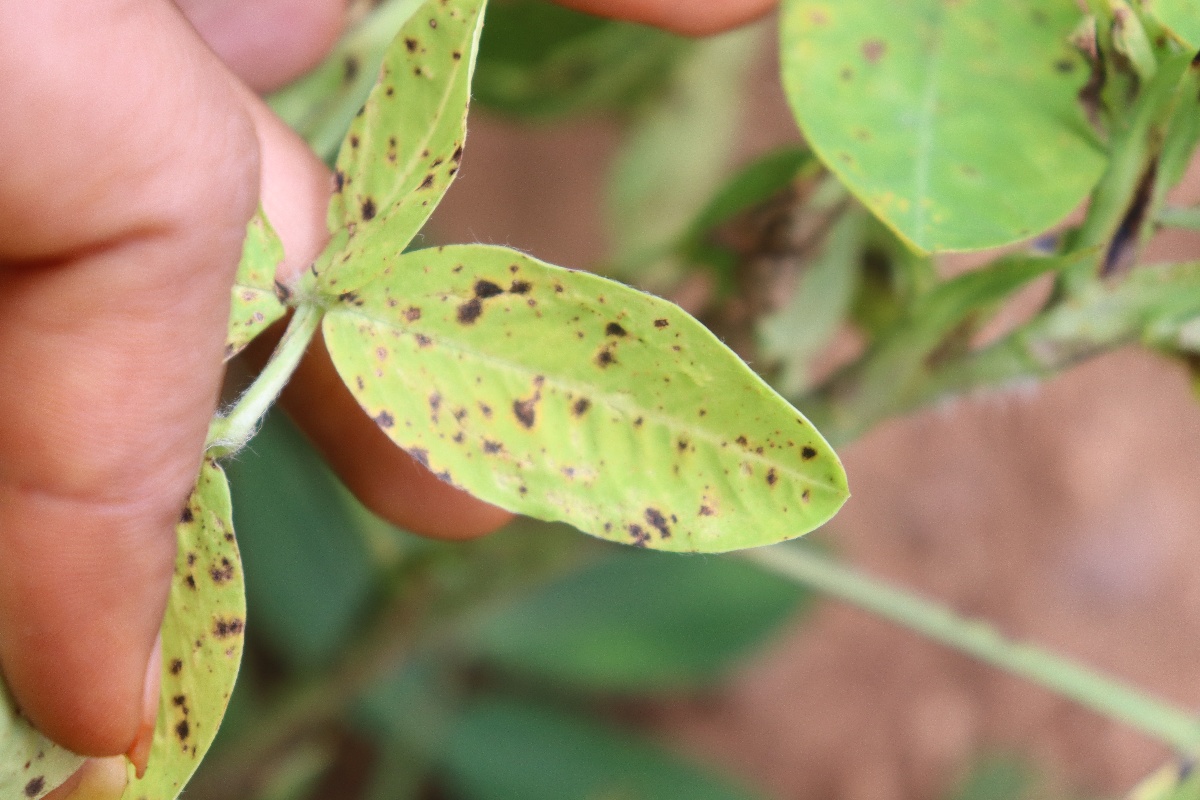
Label: late leaf spot